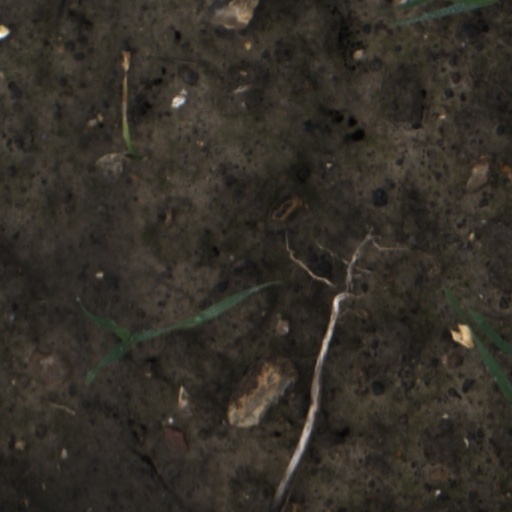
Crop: wheat